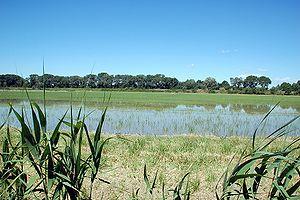
rizière en Camargue
La cuisine cévenole et gardoise offre une très grande variété de mets issus de terroirs très différenciés.
La Camargue est une région naturelle française située au bord de la mer Méditerranée, dans les départements des Bouches-du-Rhône et du Gard, et formée par le delta du Rhône. Même si le véritable centre urbain de la Camargue est Arles, la ville des Saintes-Maries-de-la-Mer se revendique comme « capitale de la Camargue » pour des raisons de promotion touristique et commerciale.
L’agriculture en Camargue est depuis des siècles l'élément primordial de l'aménagement du delta du Rhône. Elle est parvenue à se développer en dépit de l'omniprésence de l'eau salée. D'abord cantonnée sur les rives du Rhône, terres alluviales de plus faible salinité, elle a gagné des terres sur le centre du delta grâce à l’endiguement du Rhône, à la fin du XIXᵉ siècle, qui a permis l’apport d’eau douce, puis au plan Marshall, qui a financé d’importantes infrastructures hydrauliques. Son influence est déterminante sur l'environnement et elle reste l'un des atouts majeurs de son évolution.
Le Parc naturel régional de Camargue est un parc naturel régional situé dans le sud de la France, à l'ouest de la région Provence-Alpes-Côte d'Azur. Il a été créé le 25 septembre 1970. Il comprend une grande partie de la Grande Camargue entre les bras du delta du Rhône.
La cuisine languedocienne, qui réunit celle des départements du Gard, de l'Hérault, de l'Aude, et de la Lozère, est composite. Elle utilise les produits de la mer, en particulier autour des ports de pêche, dont le principal est Sète. L'étang de Thau produit les huitres de Bouzigues.